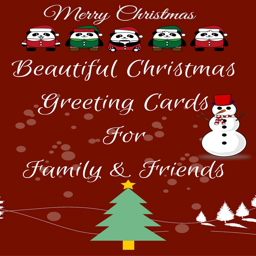
it 's time to order cards online so you can hand them out to loved ones , or mail them to those far from you along with their gift !